Star Wars Racer Revenge

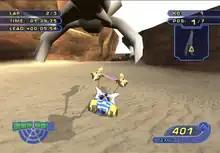
"Star Wars Racer Revenge" features podracing, as seen in "Star Wars: Episode I – The Phantom Menace". Players compete using various characters in championship races throughout the "Star Wars" universe.

"Racer Revenge" is a high-speed racing game utilizing podracers, multi-engine chariot-like craft driven by a single pilot. The story takes place eight years after the events of "". Famous racer Sebulba seeks revenge on Anakin Skywalker, who eight years prior defeated him on the Boonta Eve Classic.